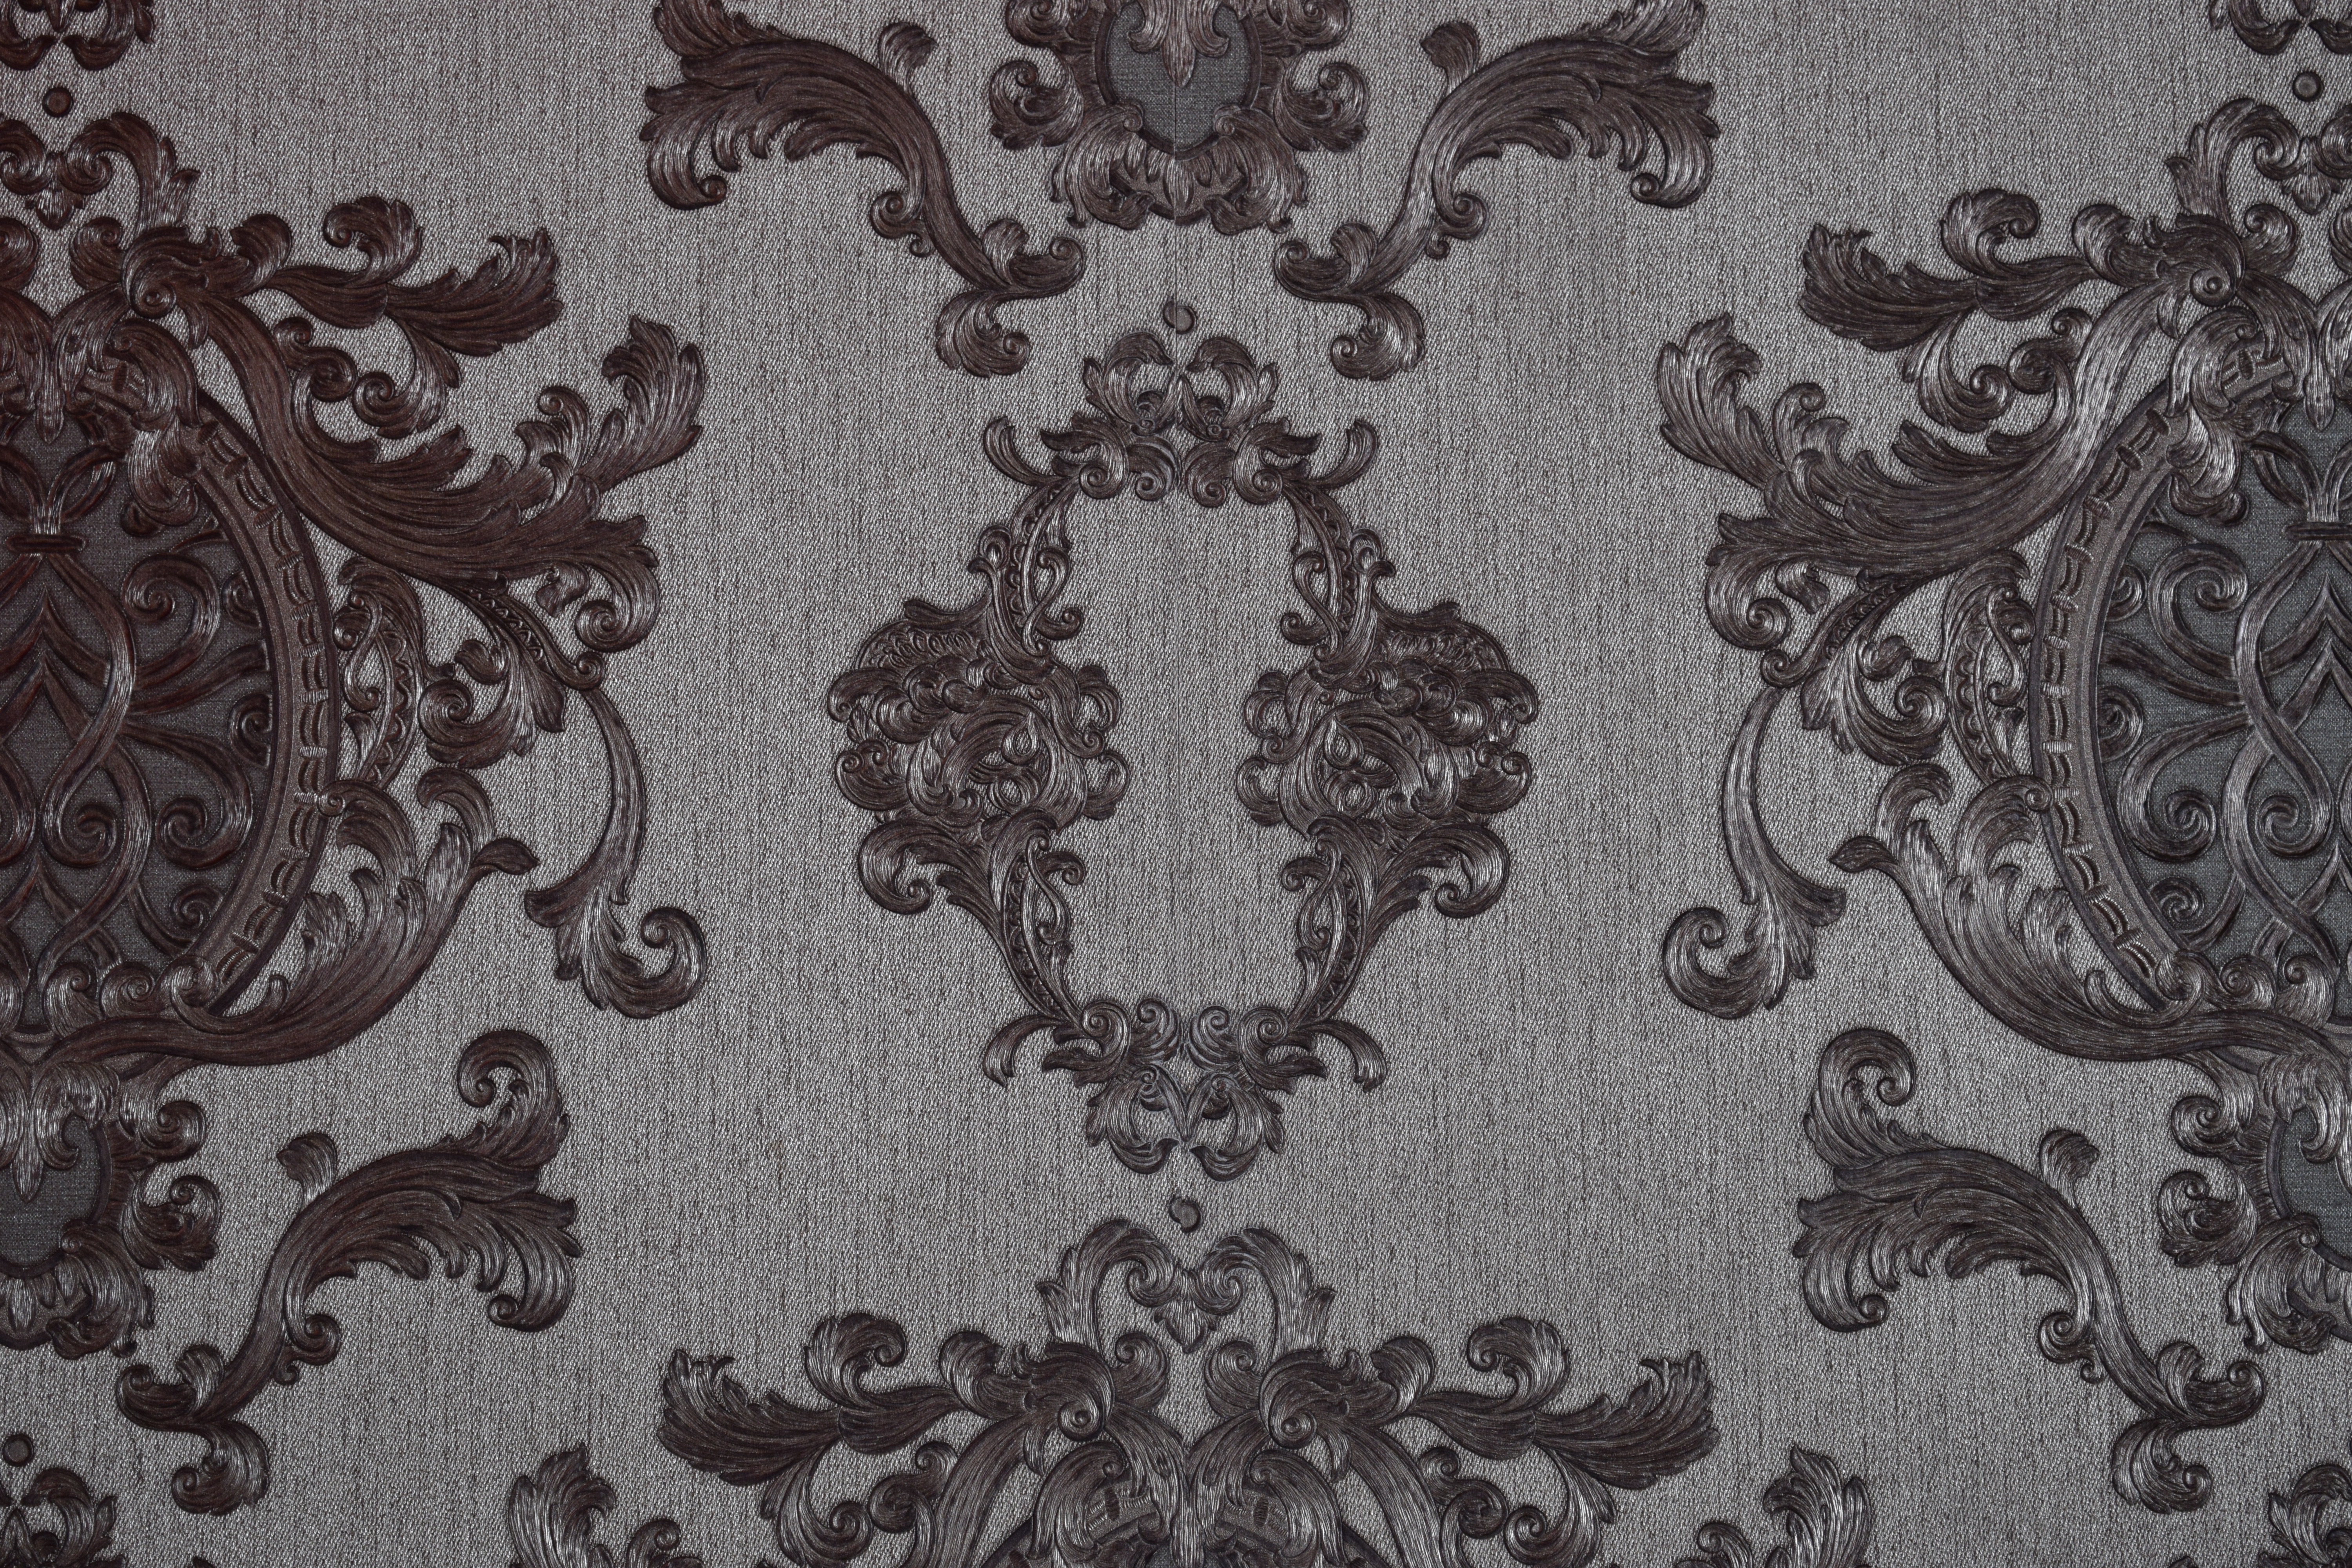
black and white, texture, floor, pattern, lace, brown, monochrome, circle, textile, art, design, wallpaper, flooring, monochrome photography